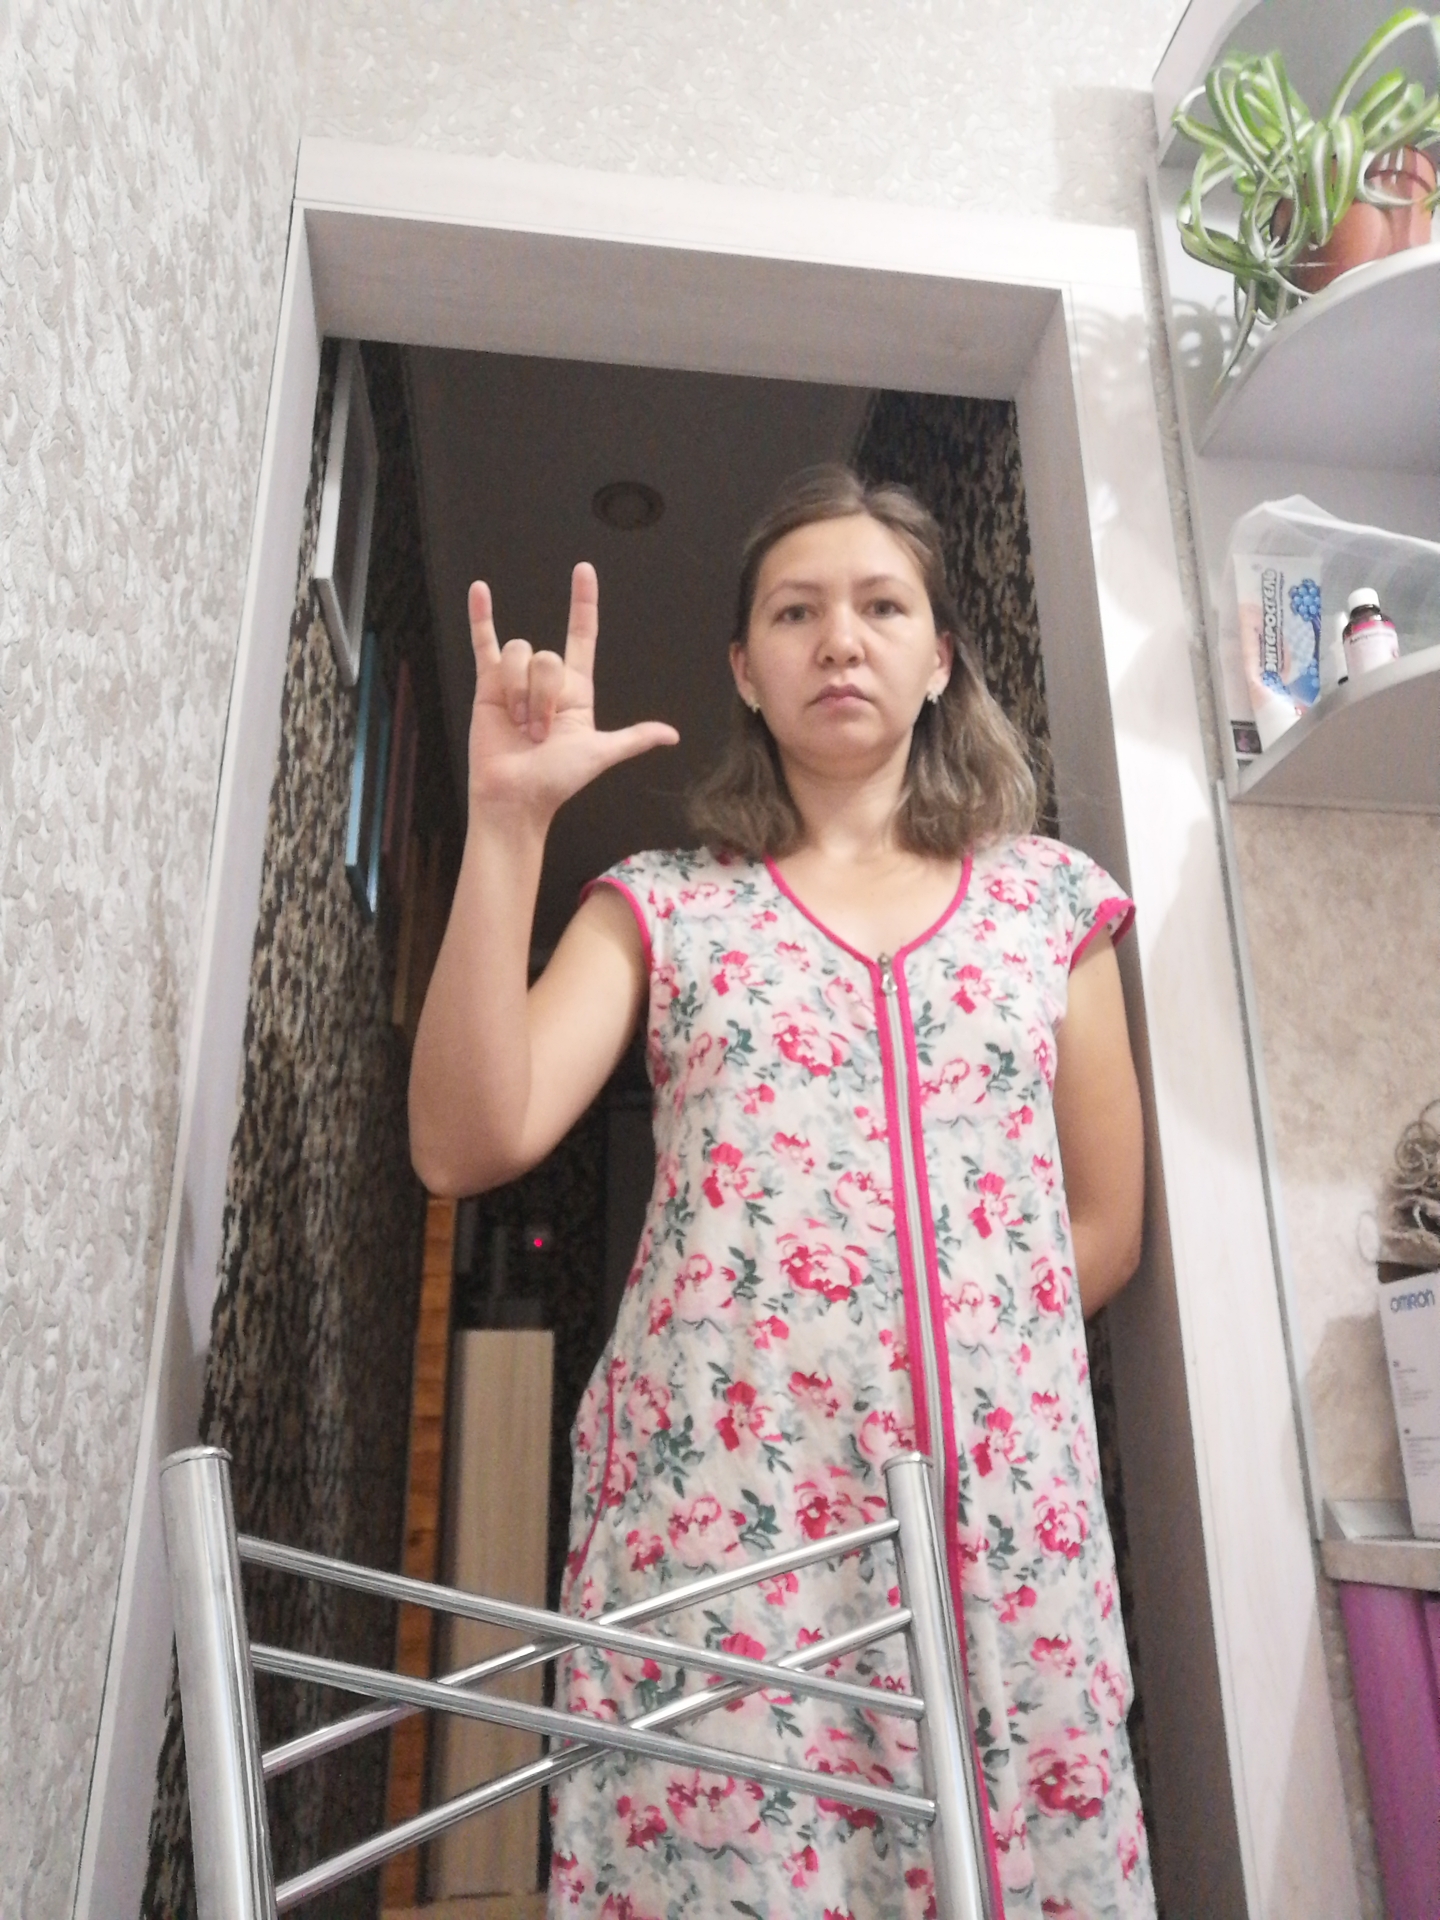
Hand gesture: rock